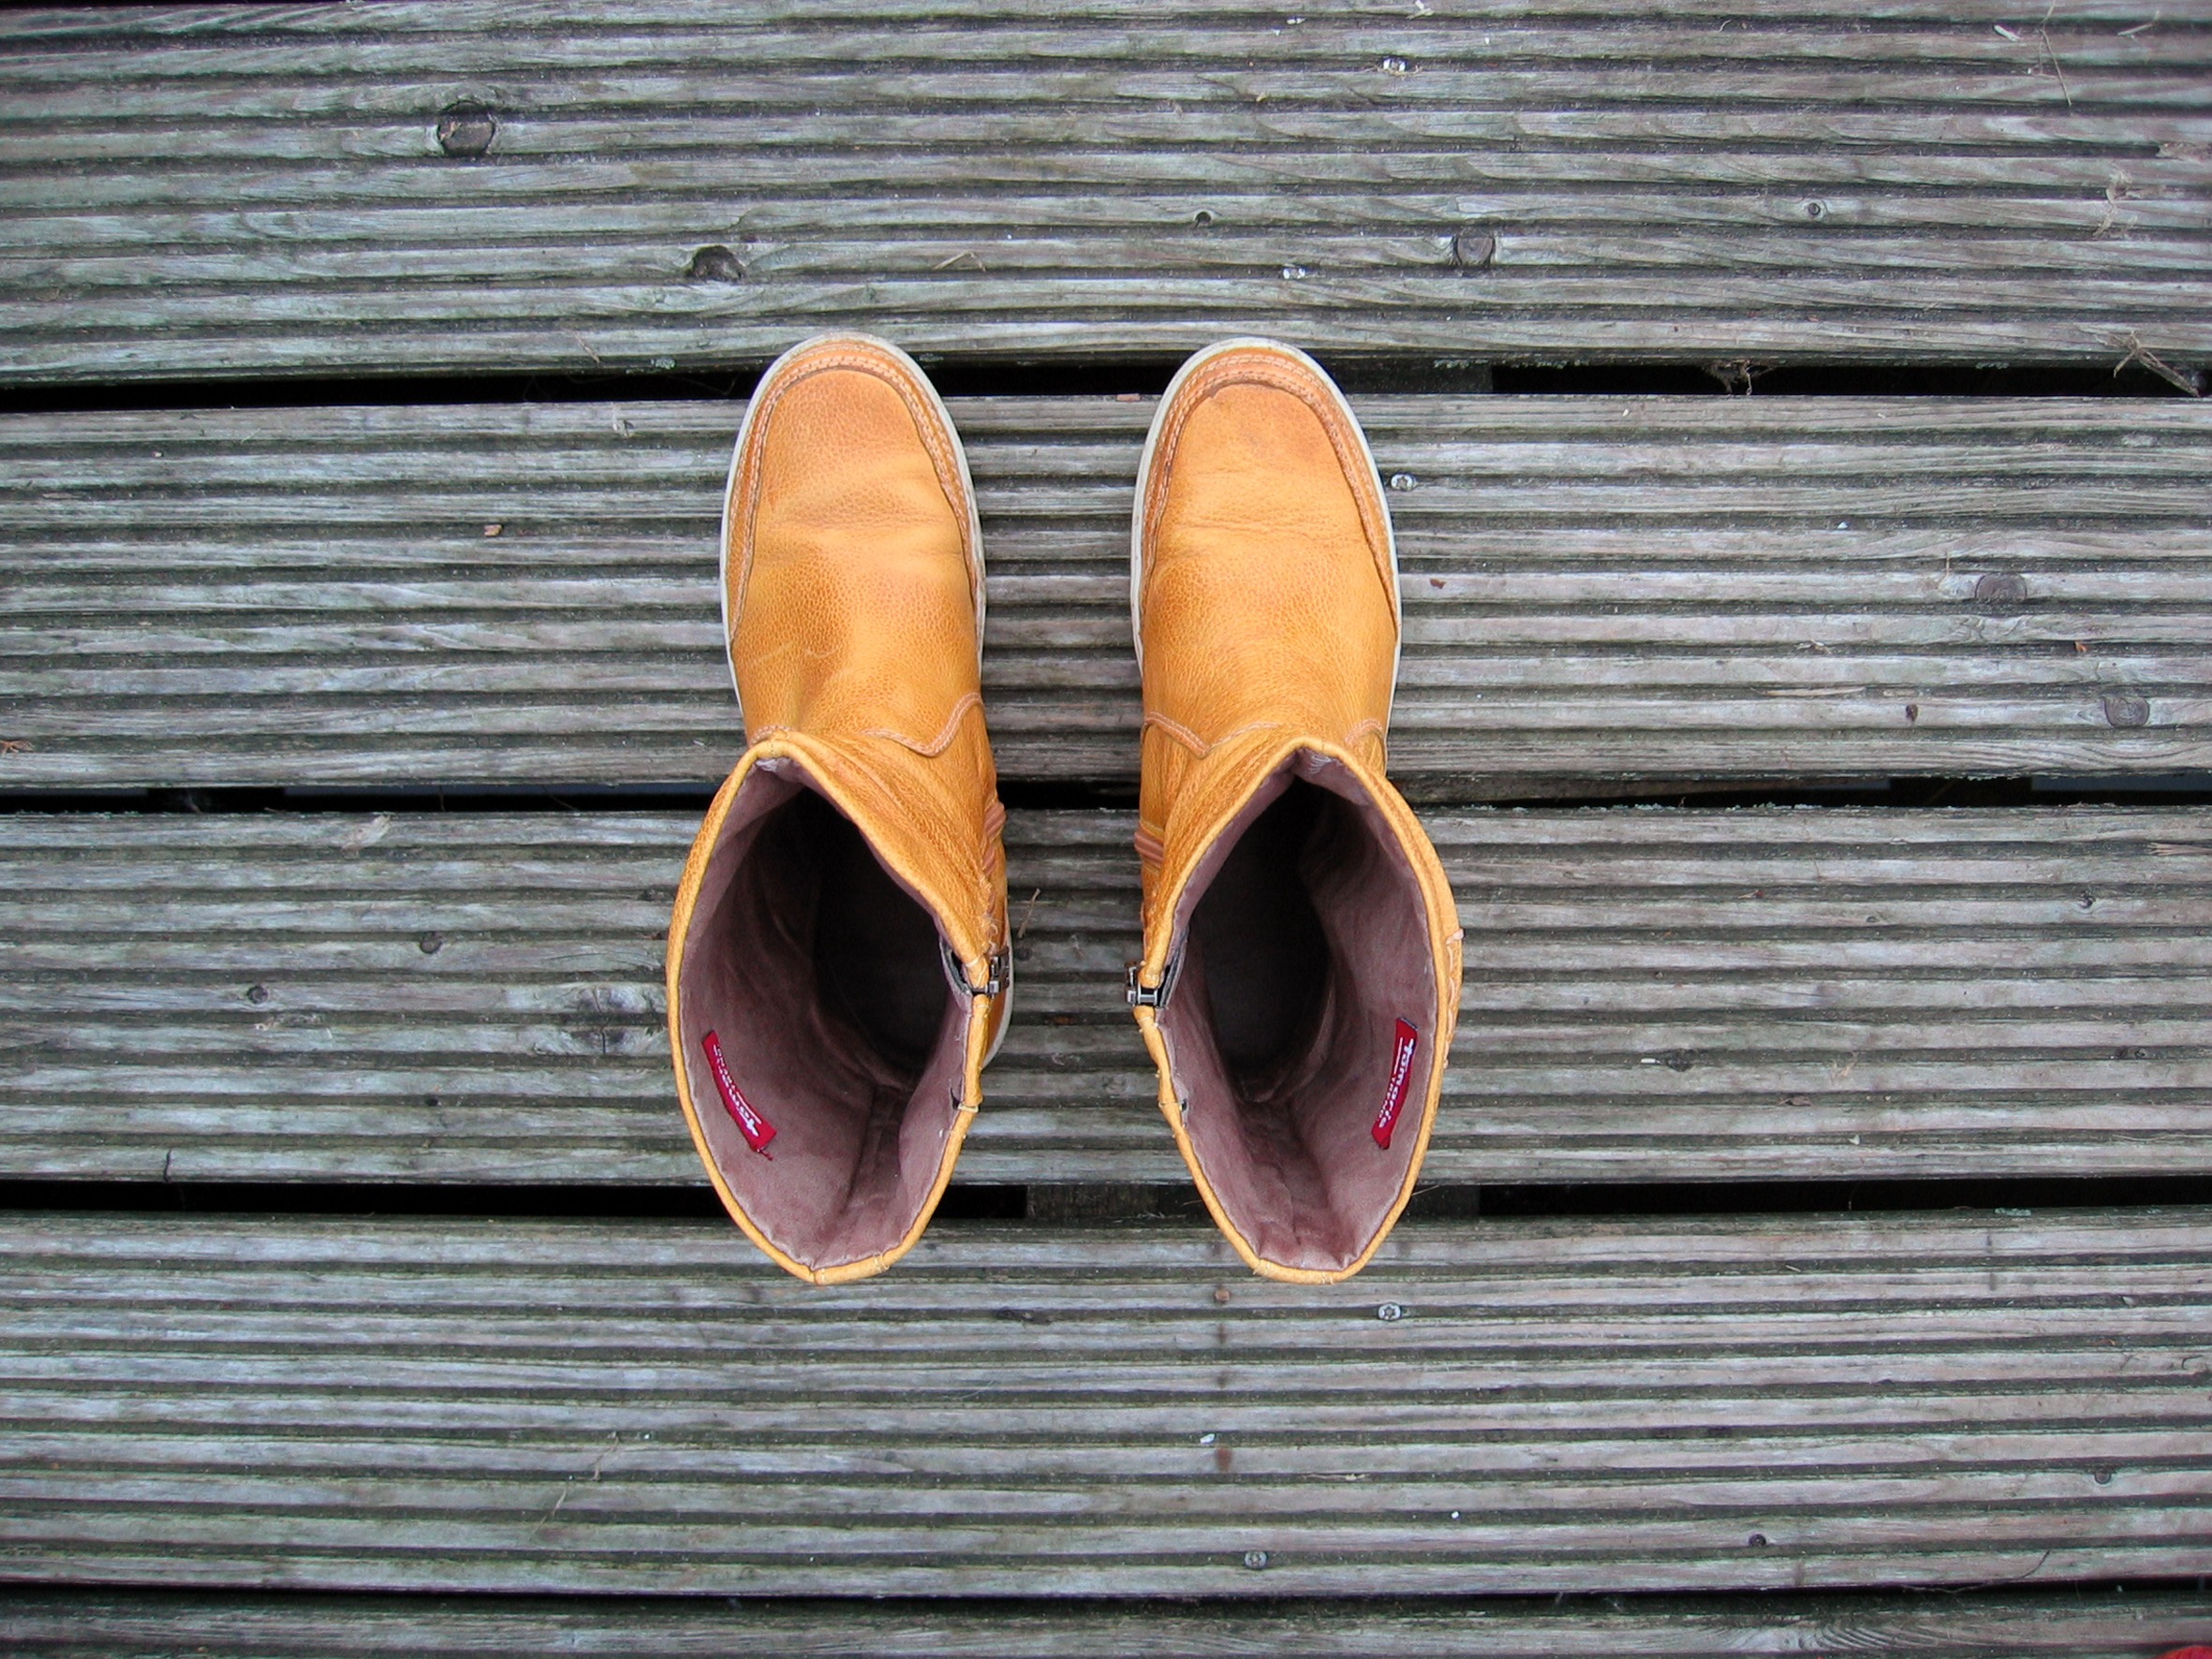
hand, shoe, wood, leather, leg, material, human body, shoes, footwear, go, yellow boots